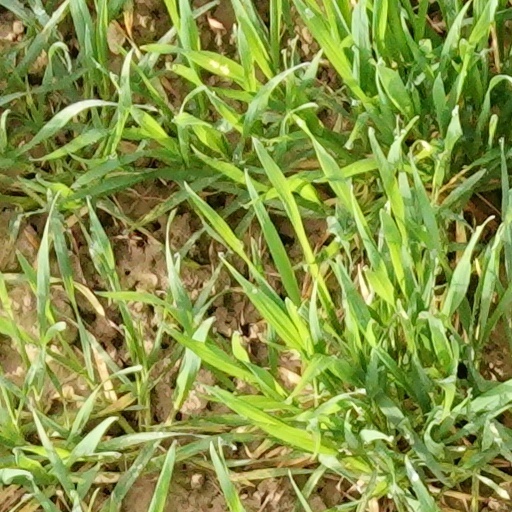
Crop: wheat